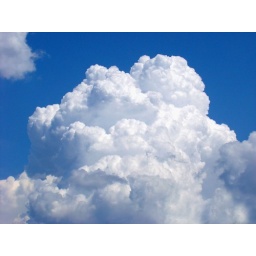
A large formation of puffy white clouds. You can see the storm clouds coming in below, though.